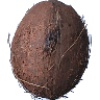
Label: cocos